List of video game genres

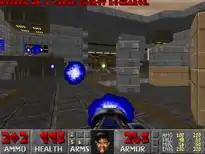

In shooter games, or simply "shooters", players use ranged weapons to participate in the action, which takes place at a distance. Most shooters involve violent gameplay. Lethal weaponry is used to damage opponents. However, some shooters, such as "Splatoon", have non-violent objectives.